Woodlawn (Oilville, Virginia)

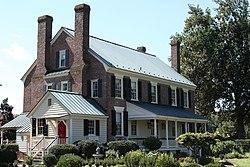

Woodlawn is a historic home located near Oilville, Goochland County, Virginia. It is dated to the late 18th century, and is a two-story, five-bay brick structure with 12 fireplaces in the Federal style. It has a small porch supported on four evenly spaced square columns with Ionic order capitals added around 1810. The house still has much of its original glass and original woodwork, and a formal boxwood garden with some of the box trees well over a century old. A one-story frame kitchen and a long frame porch were both added in 1937.